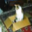
Label: cat